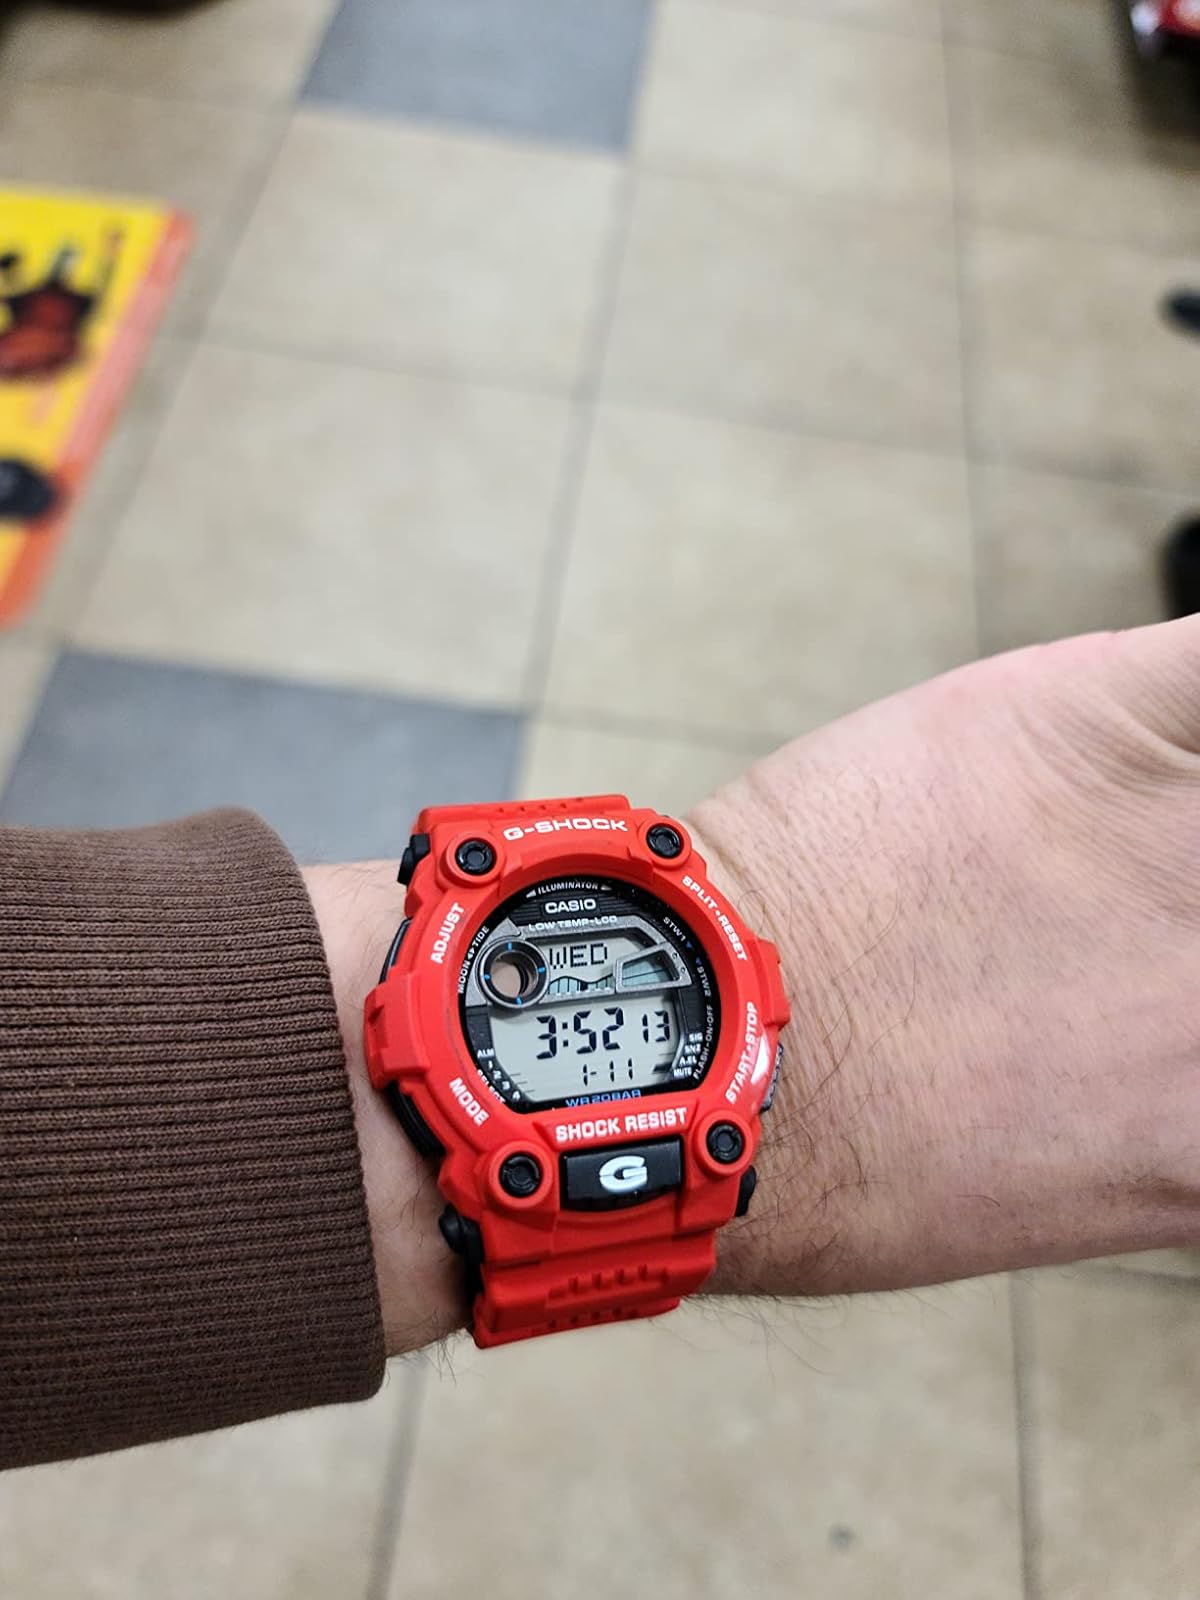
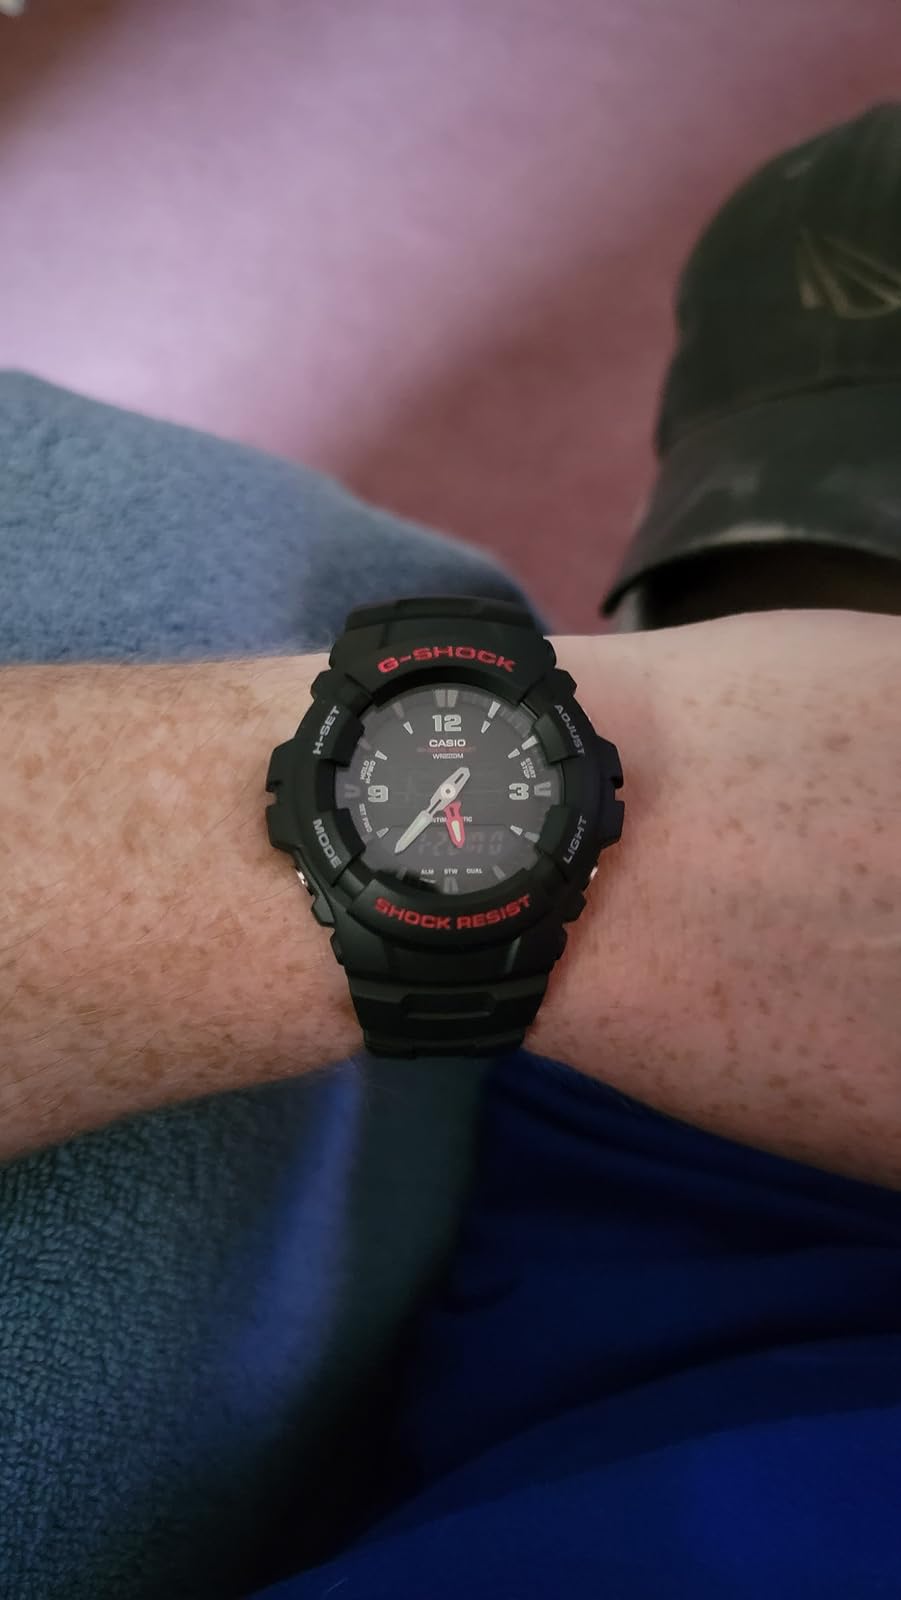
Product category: accessories_watch
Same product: no